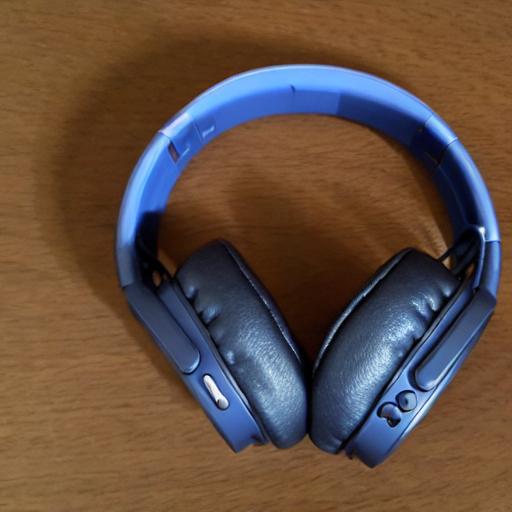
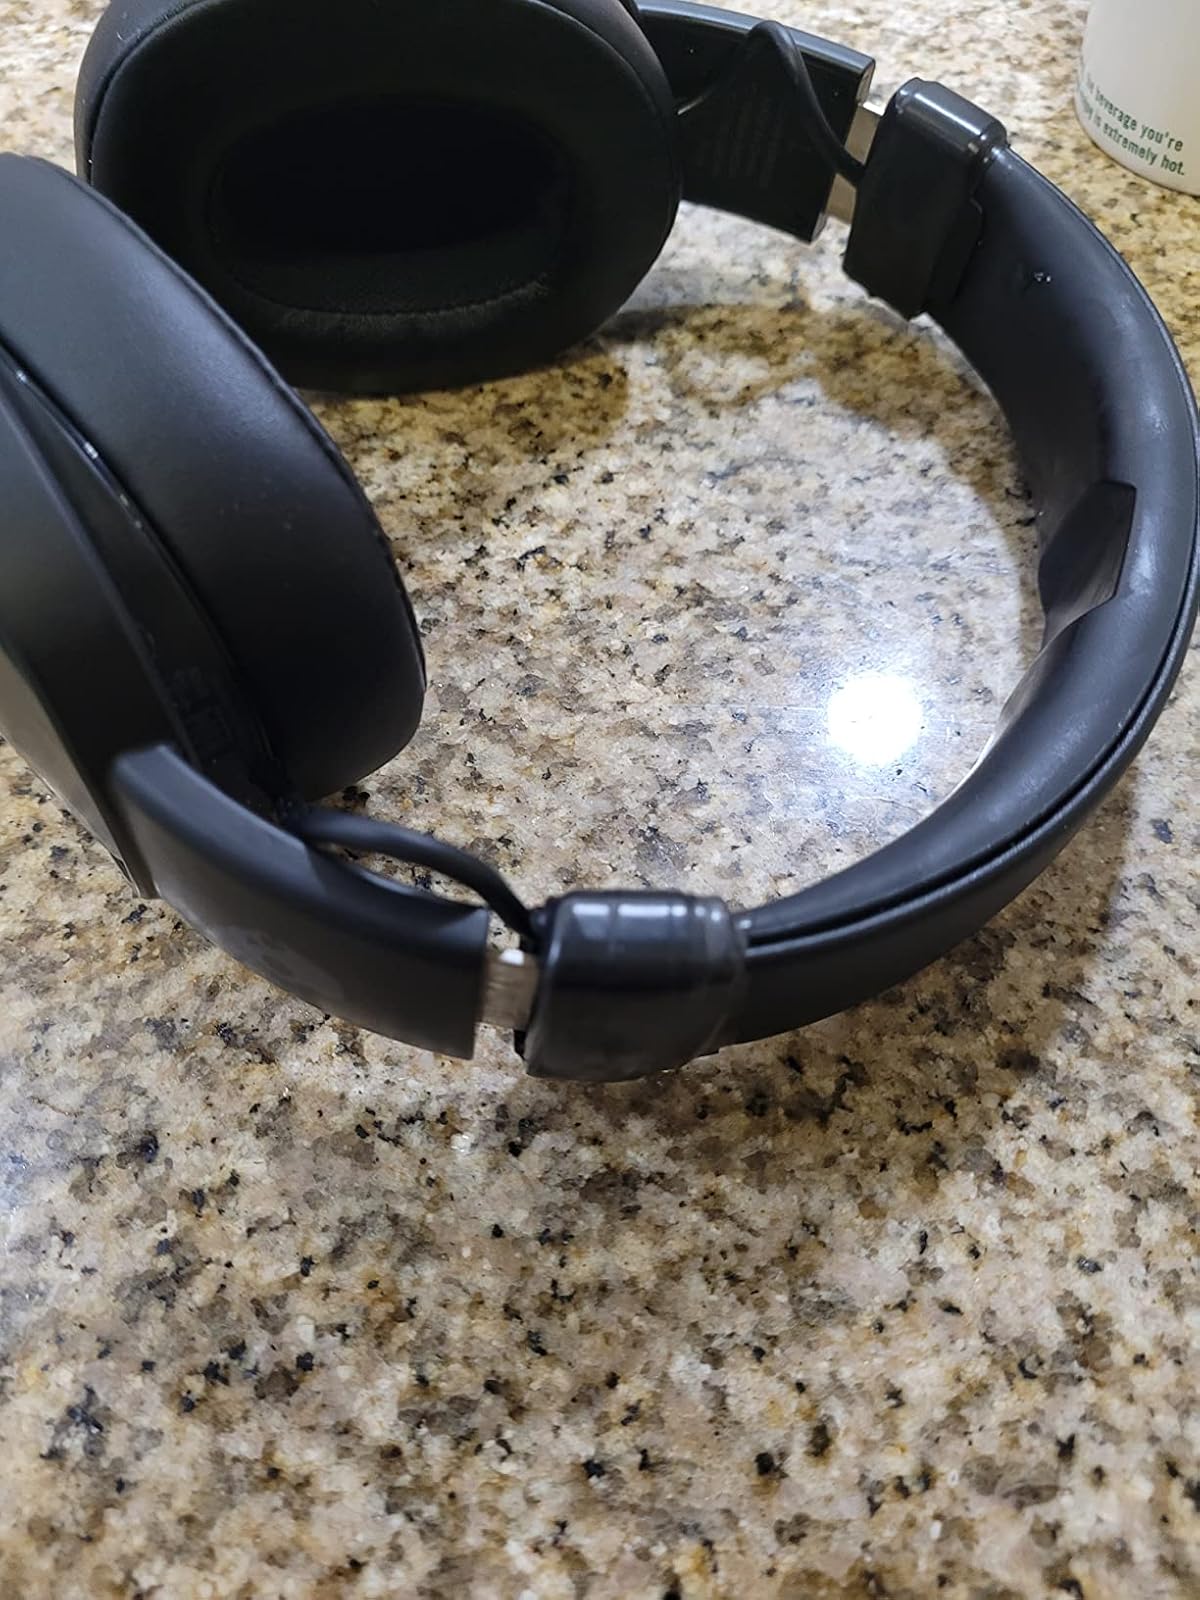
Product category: headphones
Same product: no